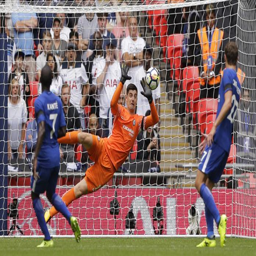
soccer goalkeeper makes a save during the match against football team .